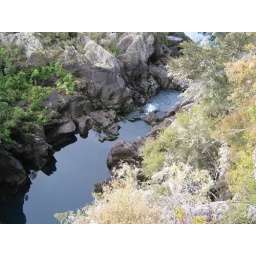
A small part of the river just below the dam, before the water rises.